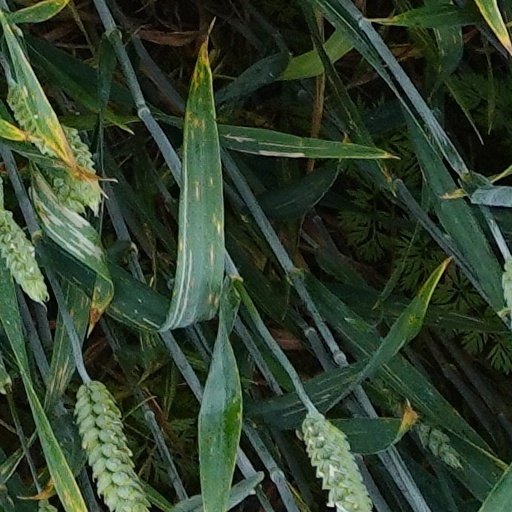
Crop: wheat